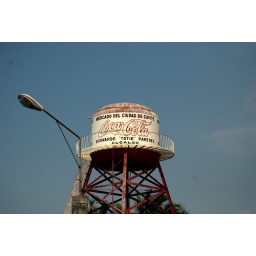
water tower over Cavite City